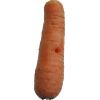
Label: Carrot 1